YopR bacterial protein domain

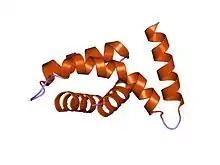
crystal structure of the core domain of yersinia pestis virulence factor yopr

In molecular biology, YopR is a protein domain commonly found in gram negative bacteria, in particular "Yersinia" and is a core domain. Proteins in this entry are type III secretion system effectors. They are named differently in different species and in "Yersinia" has been designated YopR (Yersinia outer protein R) which is encoded by the YscH (Yersinia secretion H) gene. This Yop protein is unusual in that it is released to the extracellular environment rather than injected directly into the target cell as are most Yop proteins.